Matt Cardona

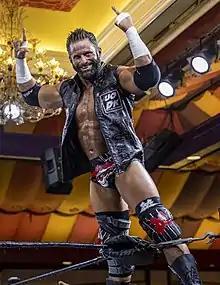
Cardona at a GCW event in 2021

On June 6, 2021, Game Changer Wrestling (GCW) held its "Zombie Walk" show at the Showboat Hotel in Atlantic City, New Jersey. Following Nick Gage's match with Jimmy Lloyd for the GCW World Championship – which ended in a no contest – a hooded figure entered the ring. The figure flailed their limbs around and performed a double underhook DDT on Gage, leading fans in attendance to believe it was Jon Moxley. When the hooded figure unmasked, however, it was revealed to be Cardona. Prior to this confrontation, Cardona had called out Gage for weeks via social media. Gage also attempted to attack Cardona at a live podcast event. Cardona challenged Gage for the title at night one of "GCW Homecoming", which also took place at the Showboat Hotel, on July 24, 2021. At the event, Cardona defeated Gage in a deathmatch to win the title, marking his first ever world championship in any promotion. In GCW, he had a gimmick that tried to "fix" GCW, bringing sports entertainment elements such as dressing like Vince McMahon when he was ECW Champion, referring to the fans as GCW Universe and introducing a new title design with a spinner version of the belt. He would lose the championship to Jon Moxley on September 4, 2021, at "The Art of War Games". At GCW's Welcome to Heartbreak event in Los Angeles, Myers and Cardona reunited alongside Chelsea Green as "The Major Players," losing to X-Pac and Joey Janela in the main event..On June 5 at Cage of Survival, Cardona lost the number 1 contendership match for World title to Blake Christian.